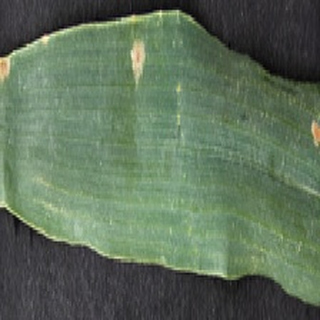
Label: healthy_wheat